Flying Devils

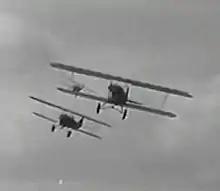
The flying scenes were realistically staged with Hollywood pilot Frank Clarke doing most of the stunts. Bruce Cabot was also a pilot and appears in a number of scenes, doing his own flying.

David O Selznick brought in Merian C. Cooper, first as a writer, then associate producer and finally as executive producer, relying on him to get RKO back on its feet and in the black. Cooper, best remembered for masterminding the production of "King Kong", was also an aviator. It was natural for RKO to feature a slate of air-minded pictures once Cooper was in charge.